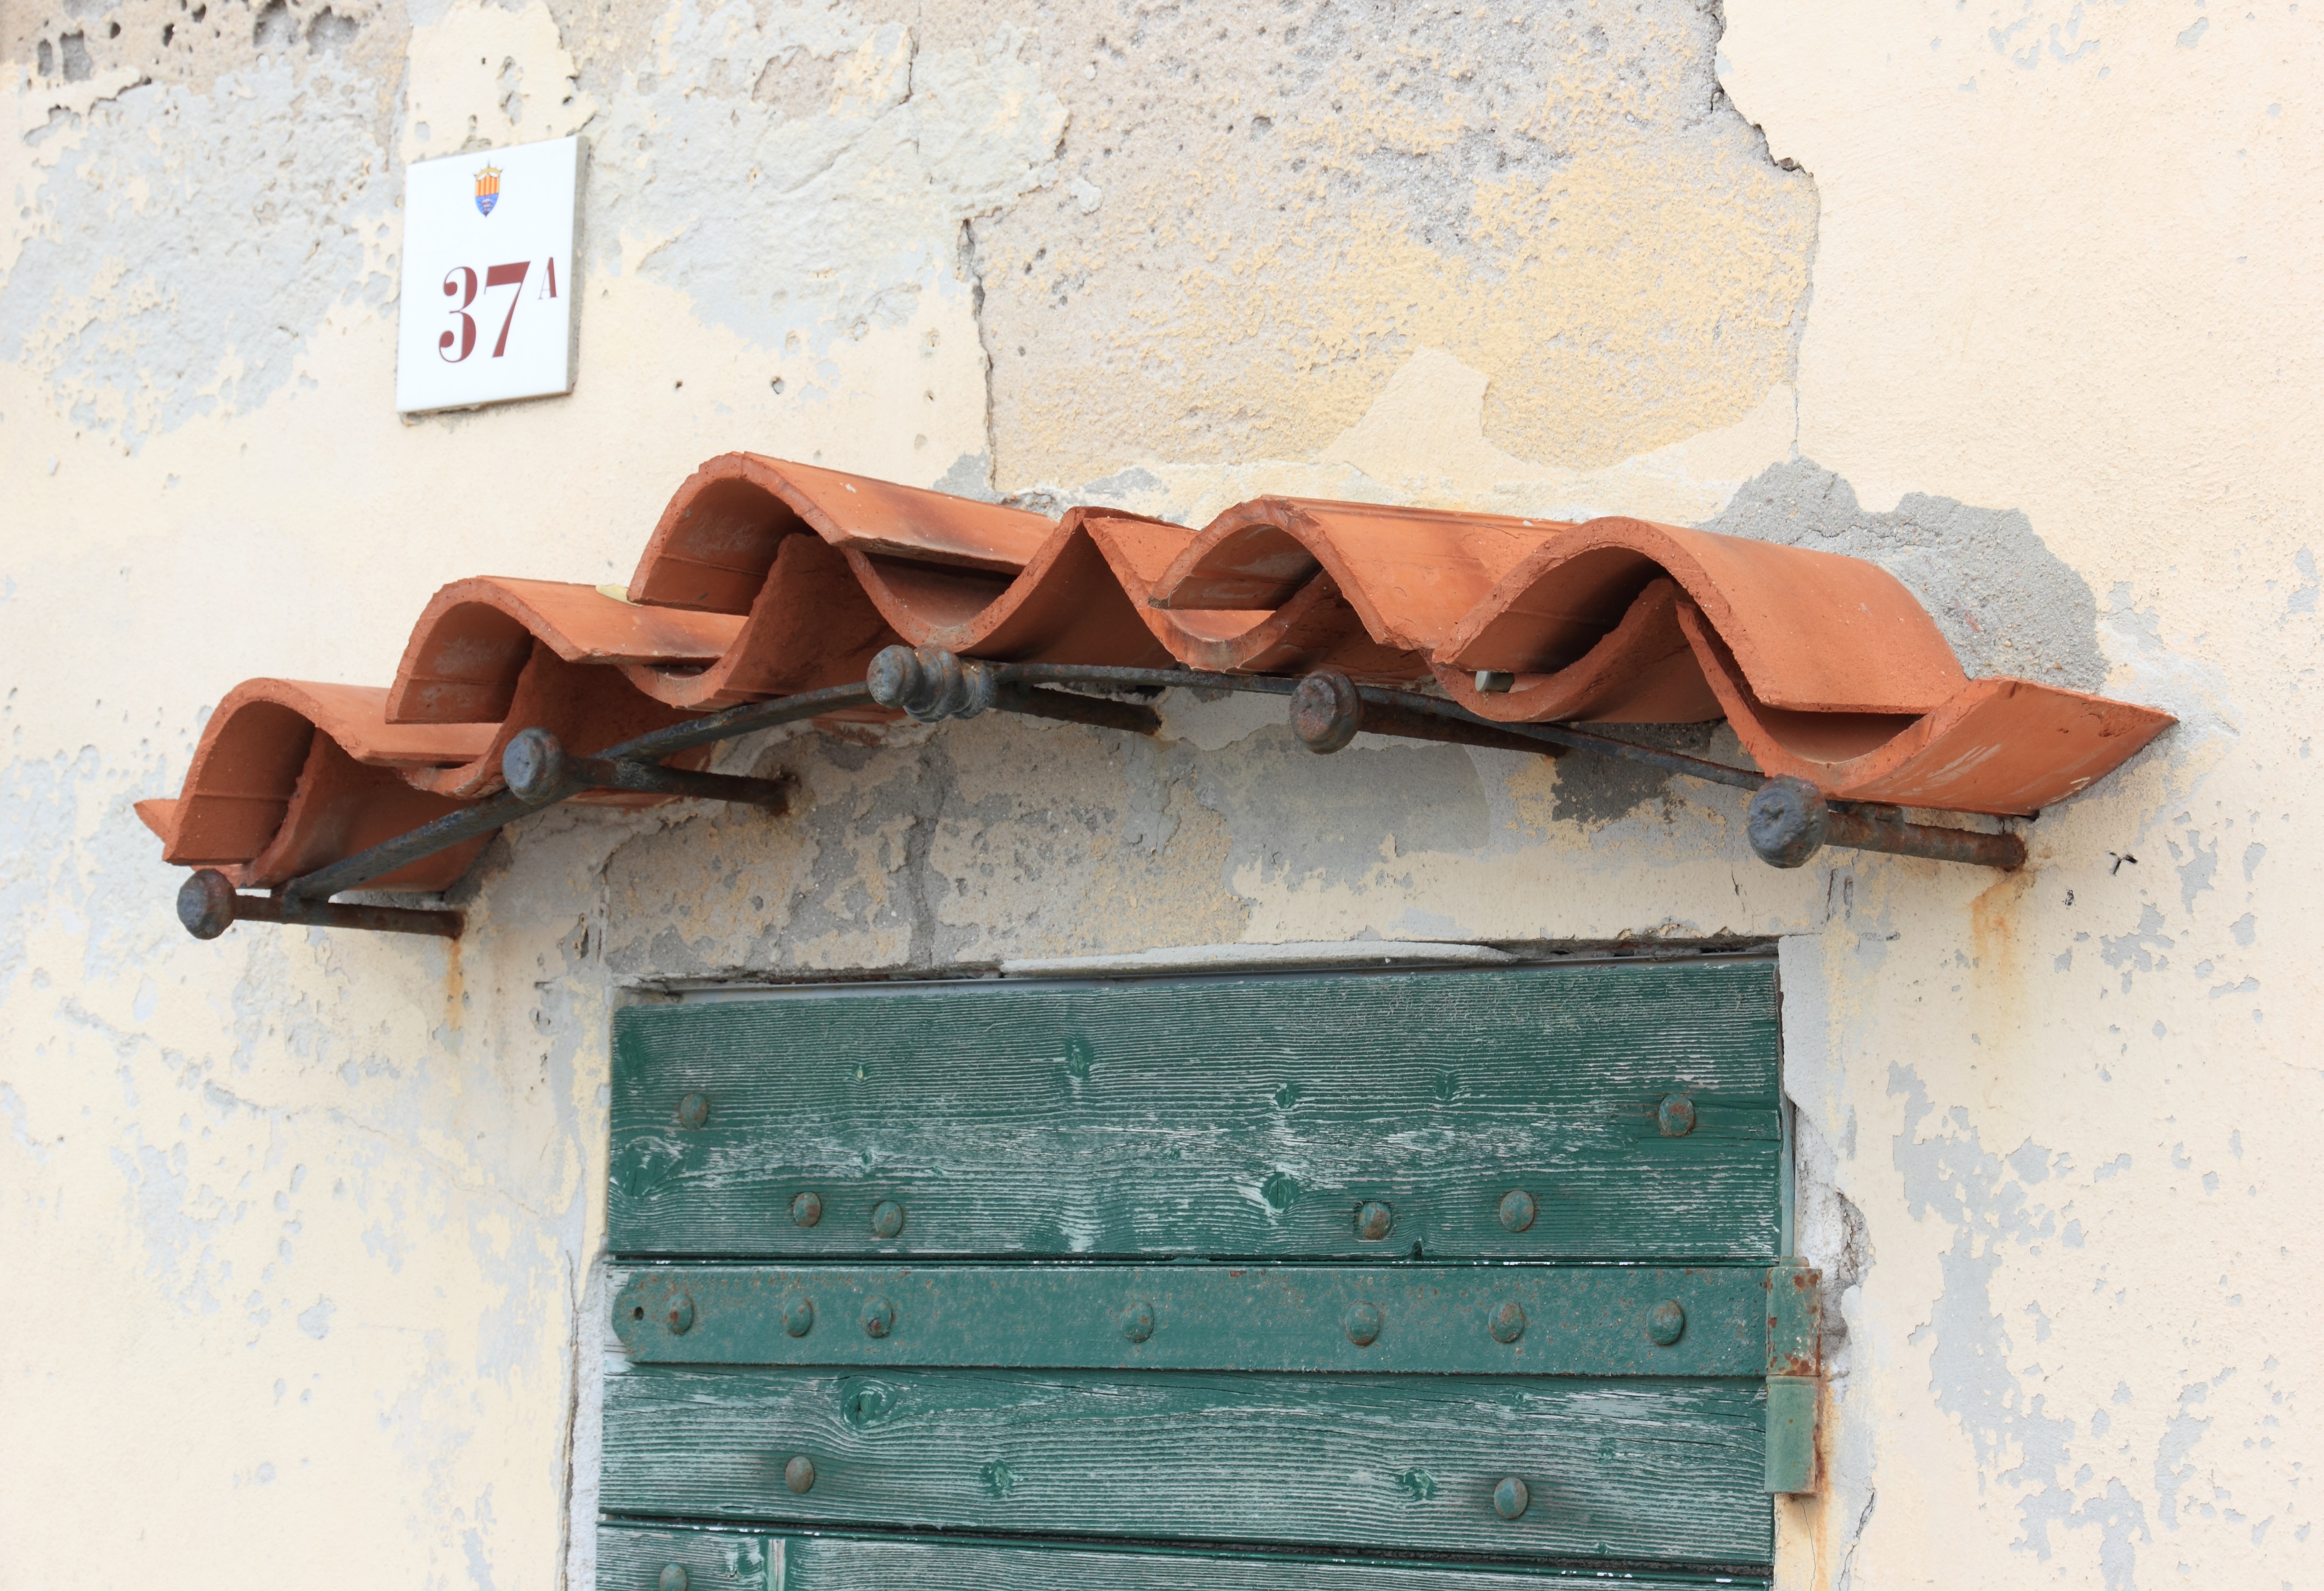
wood, wall, color, italy, shelf, furniture, brick, door, material, art, tiles, iron, alghero, sardinia, seafront